Charles Anthony (tenor)

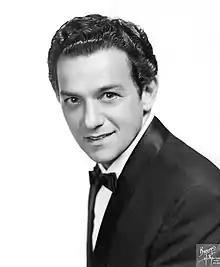
Anthony in 1974.

Charles Anthony Caruso (né Calogero Antonio Caruso; July 15, 1929 – February 15, 2012), better known by his stage name of Charles Anthony, was an American actor and tenor noted for his portrayal of comprimario characters in opera. Anthony had the distinction of appearing in more performances at the Metropolitan Opera than any other performer. He celebrated his fiftieth anniversary with the company in 2004, and gave his farewell in the role of the aged Emperor Altoum in "Turandot", at the Met, on January 28, 2010.